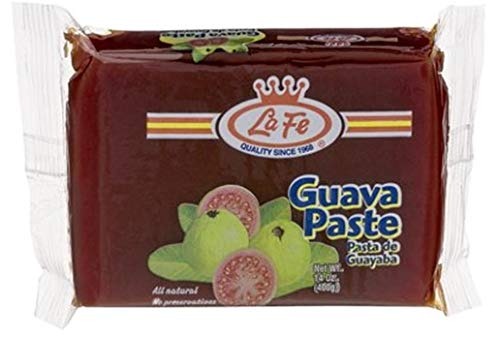
Item Name: LA FE GUAVA PASTE 14 OZ
Value: 14.0
Unit: Ounce

Price: 1.48